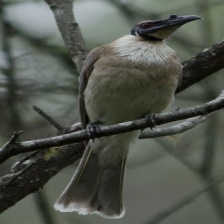
Species: NOISY FRIARBIRD
Scientific name: PHILEMON CORNICULATUS